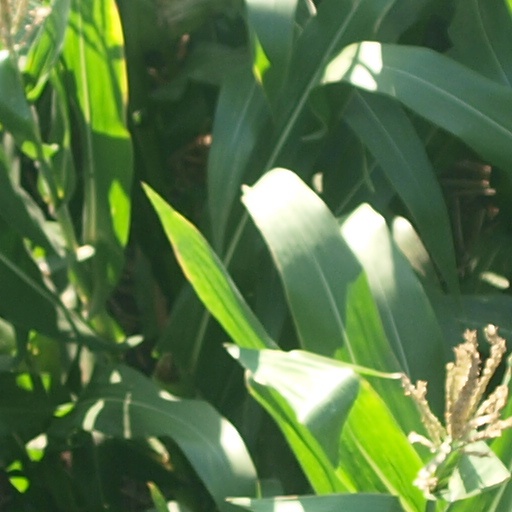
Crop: maize; corn